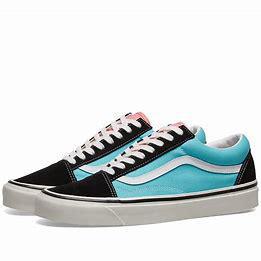
Brand: Vans
Model: UA Old Skool 36 DX